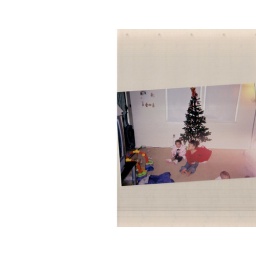
celest and cheyenne in front of our first christmas tree at our new house